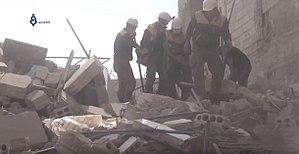
Des casques blancs déblayant des décombres dans la à Arbin, dans la Ghouta orientale, le 6 février 2018.
La bataille de la Ghouta orientale se déroule entre 2012 et 2018 pendant la guerre civile syrienne. Elle débute à l'été 2012 après la défaite des rebelles à la bataille de Damas et l'échec de leur offensive visant à prendre le contrôle de la capitale. Les combats se poursuivent alors aux alentours de Damas, dans les quartiers périphériques, les villes et les villages de la Ghouta. En 2013, les rebelles se retrouvent encerclés dans plusieurs poches : la principale se situant à l'est avec la ville de Douma et dans les quartiers de Qaboun, Barzeh et Jobar. Au sud, les insurgés résistent principalement dans les quartiers de Qadam, Beit Sahem et Yalda et dans les villes de Daraya, Yarmouk, Al-Hajar al-Aswad et de Mouadamiyat al-Cham.